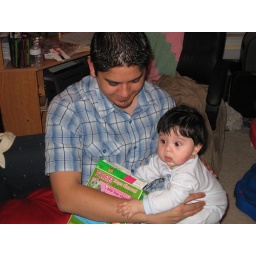
Hand in the apple jacks box